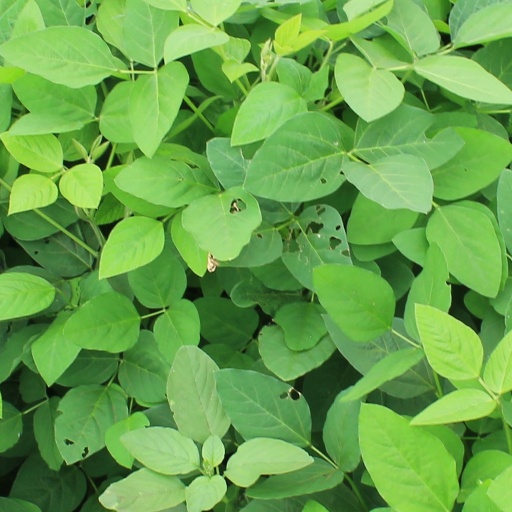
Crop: soybean